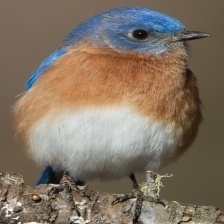
Species: EASTERN BLUEBIRD
Scientific name: SIALIA SIALIS